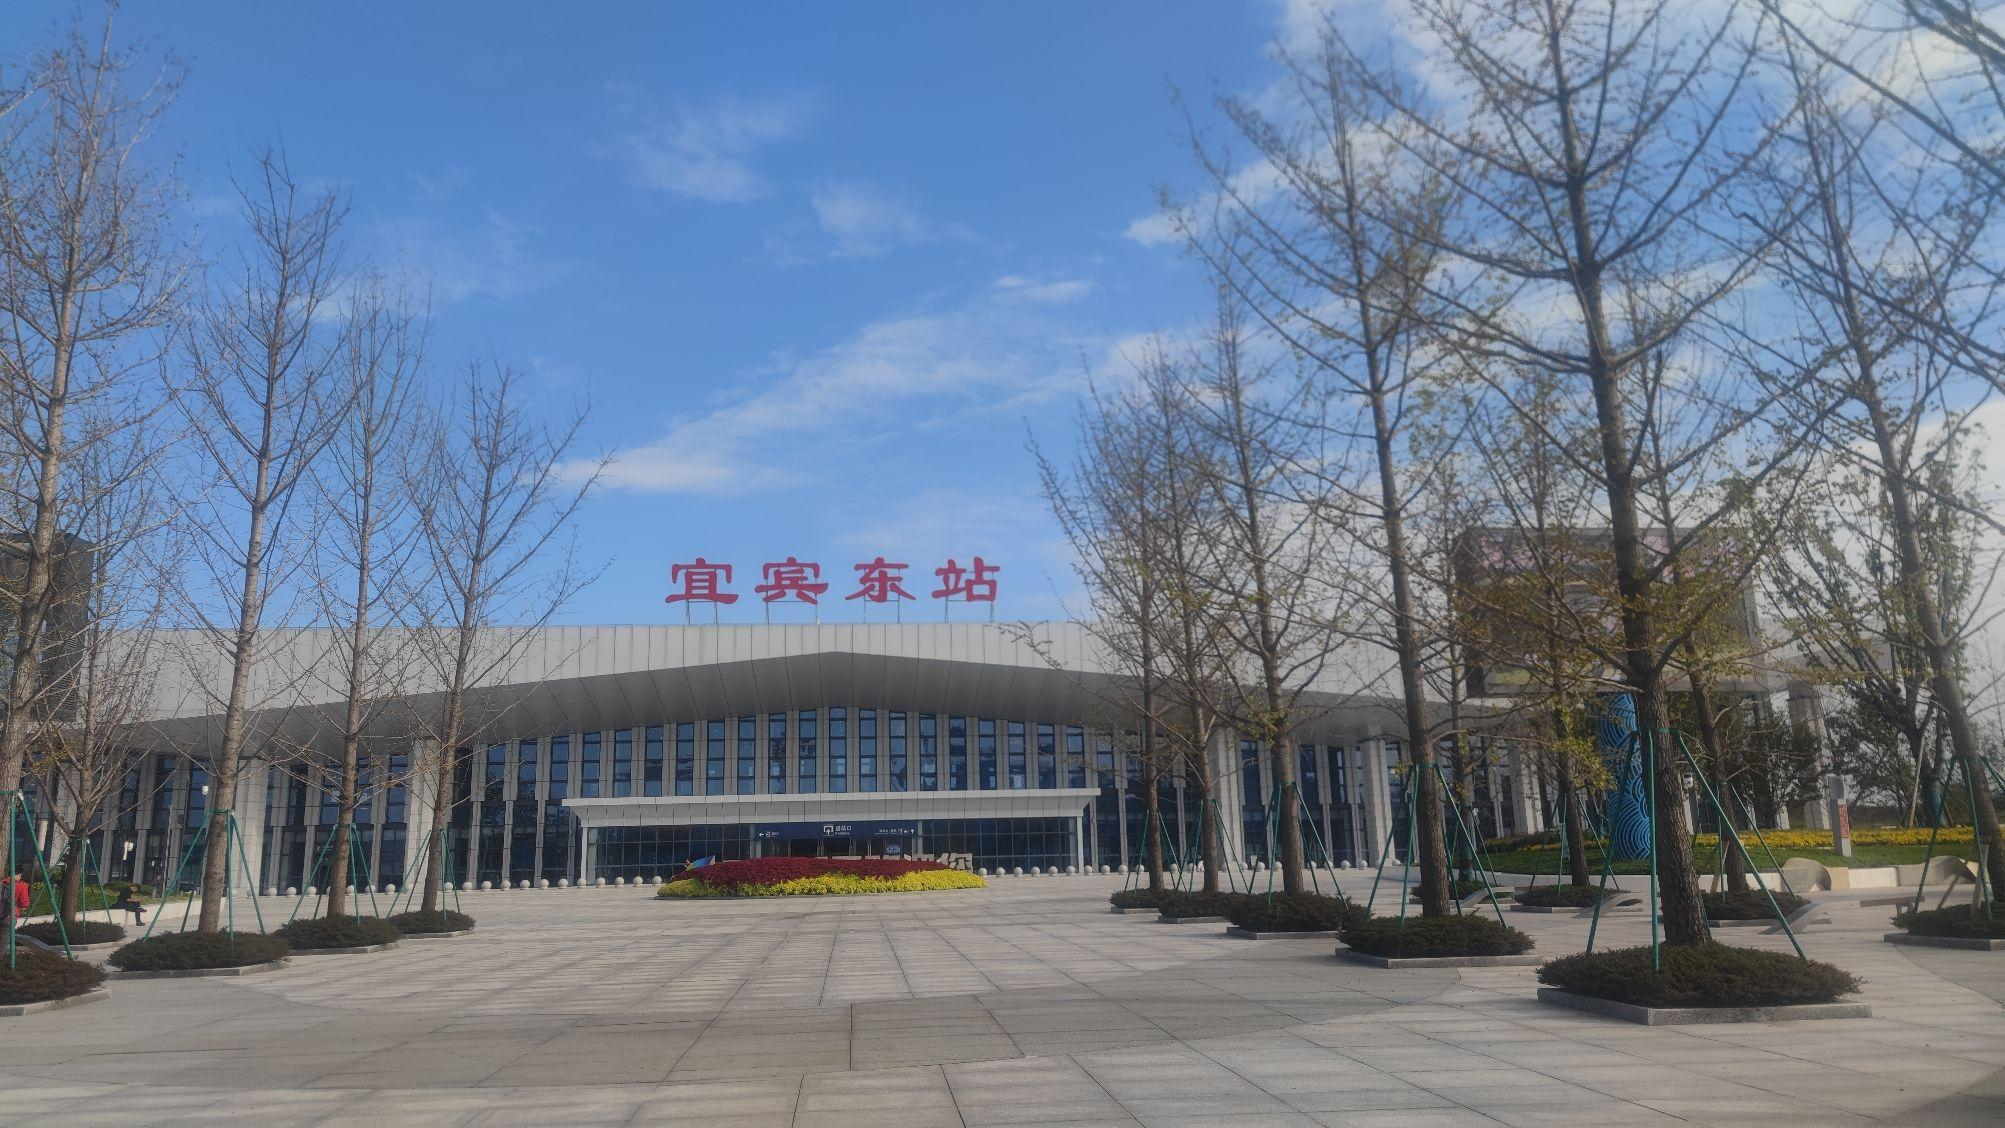
地标名称：宜宾东站
所在城市：宜宾市·翠屏区